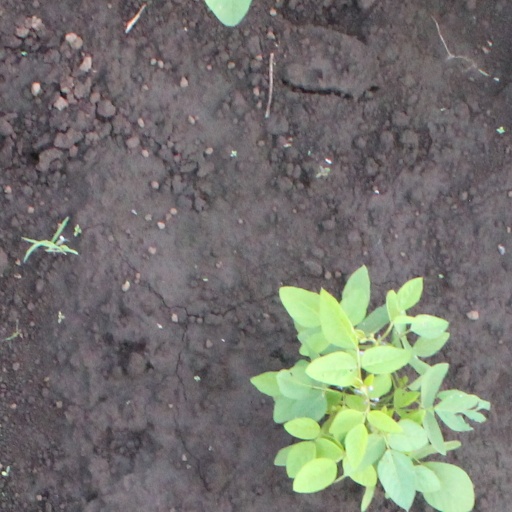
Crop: soybean